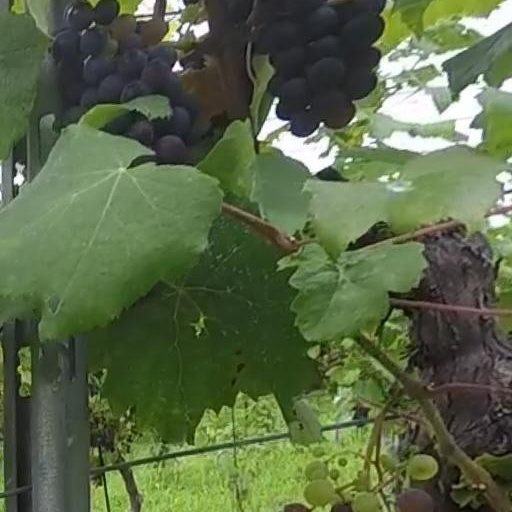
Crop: grape